Women's cinema

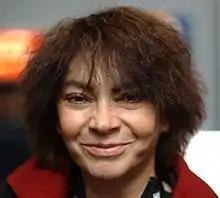

Journalist and director Jocelyne Saab is considered to be a pioneer of Lebanese cinema. She began her career in the 1970s. She directed both documentary and fiction films.